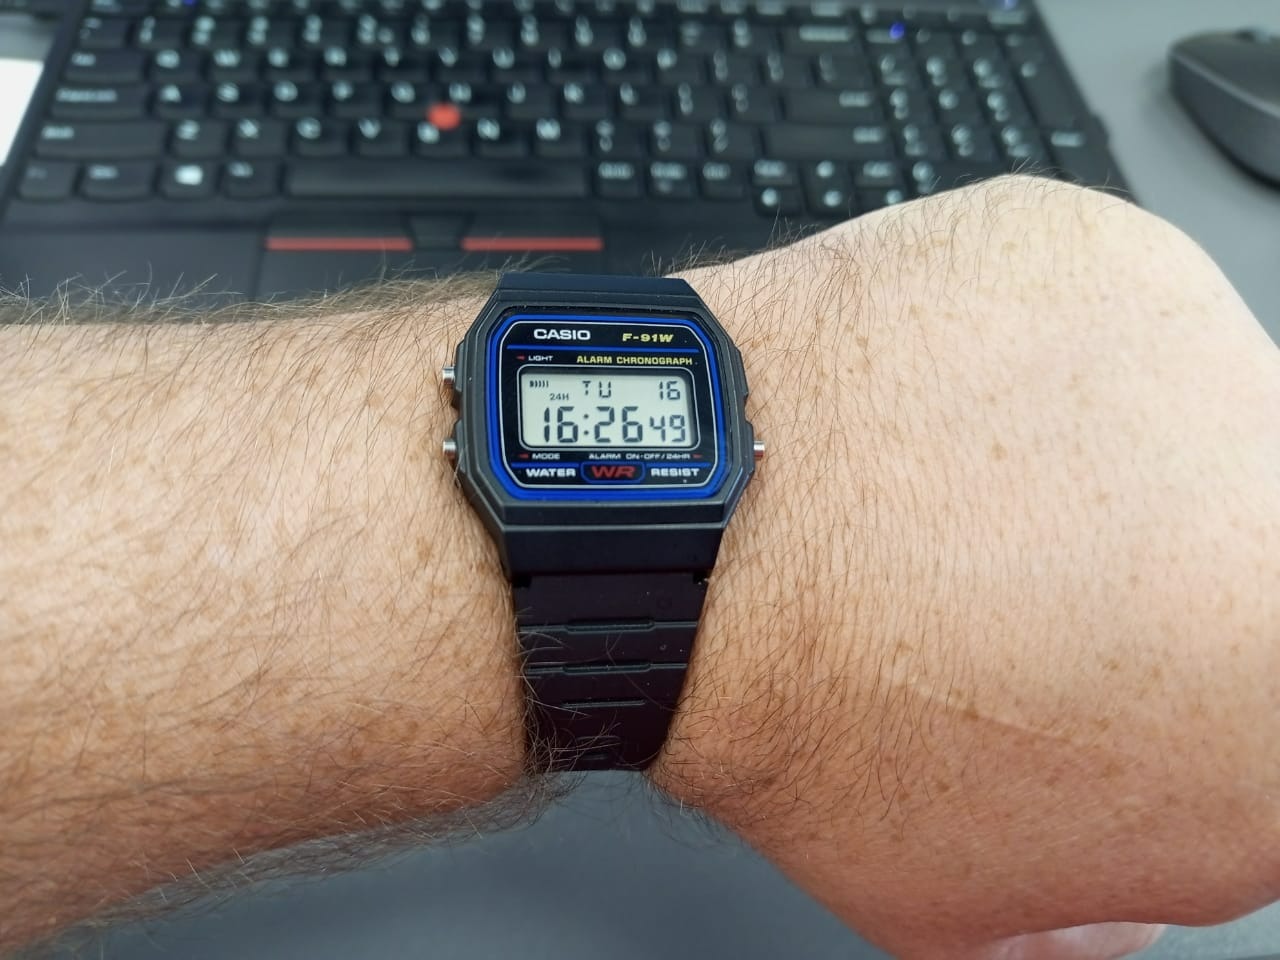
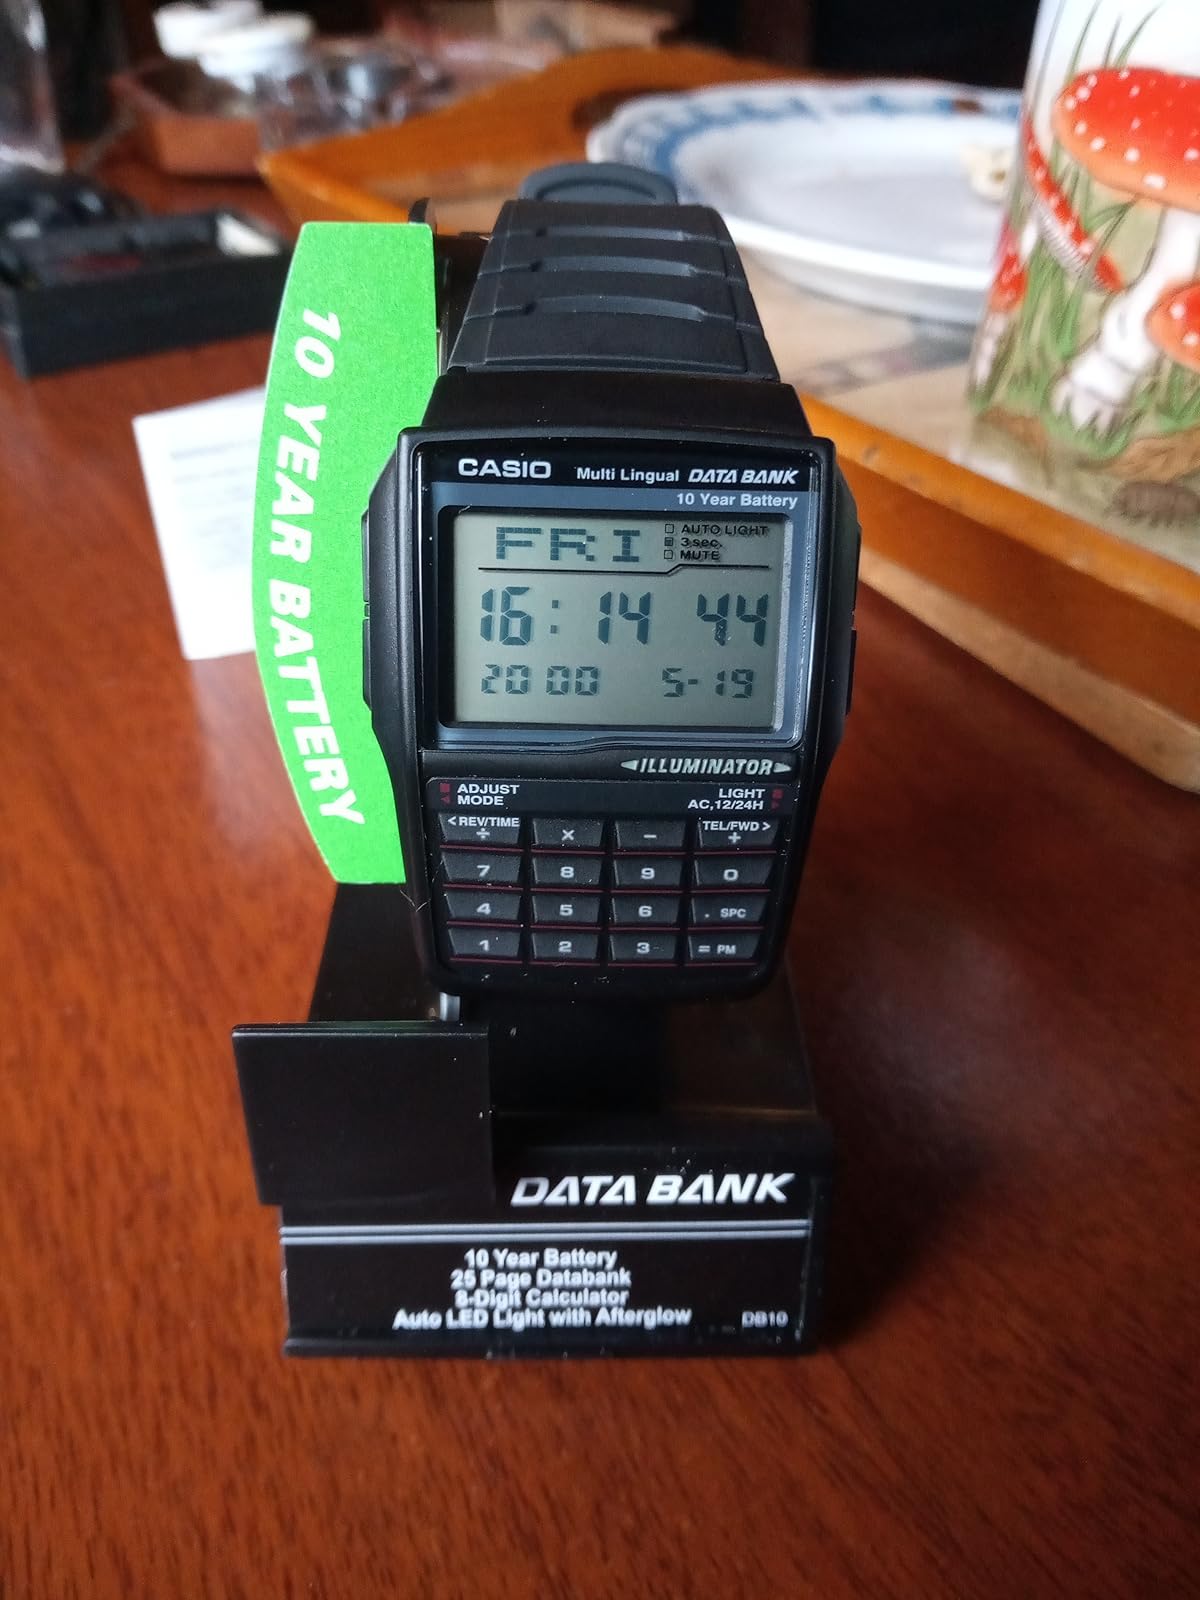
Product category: accessories_watch
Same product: no